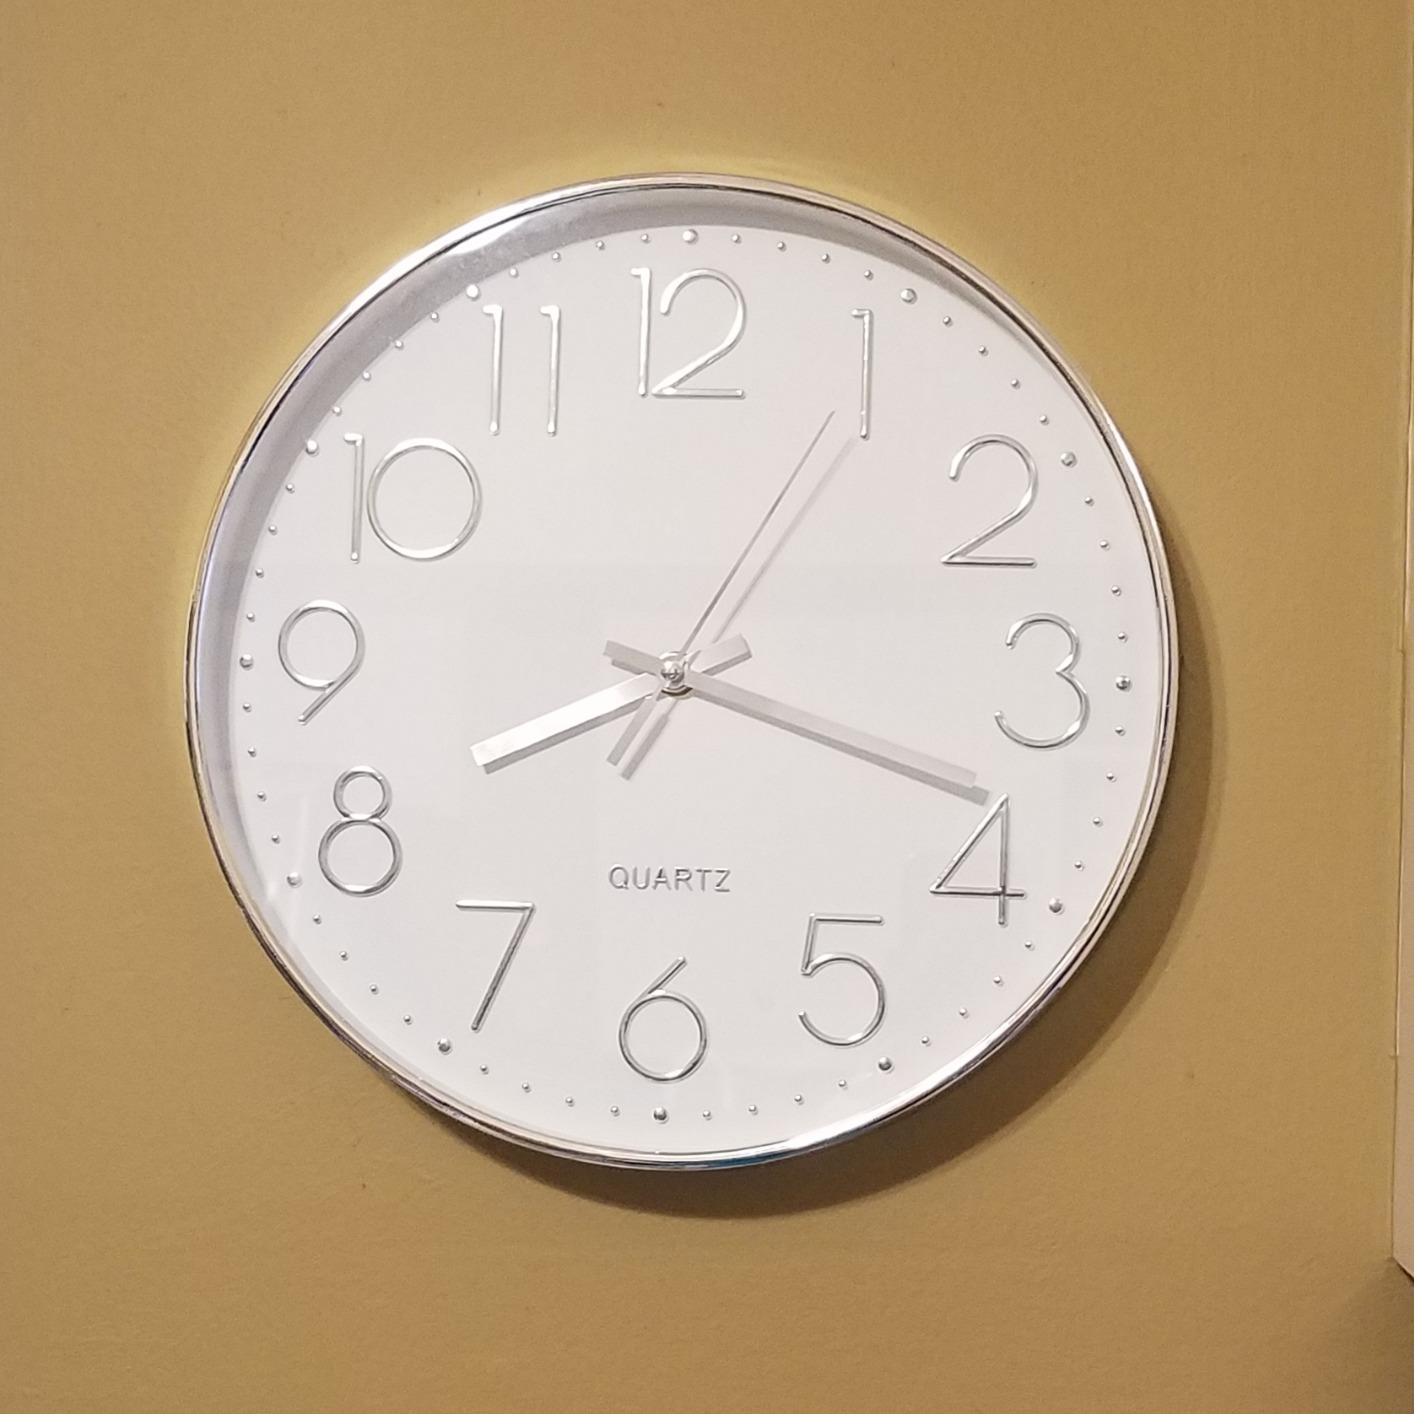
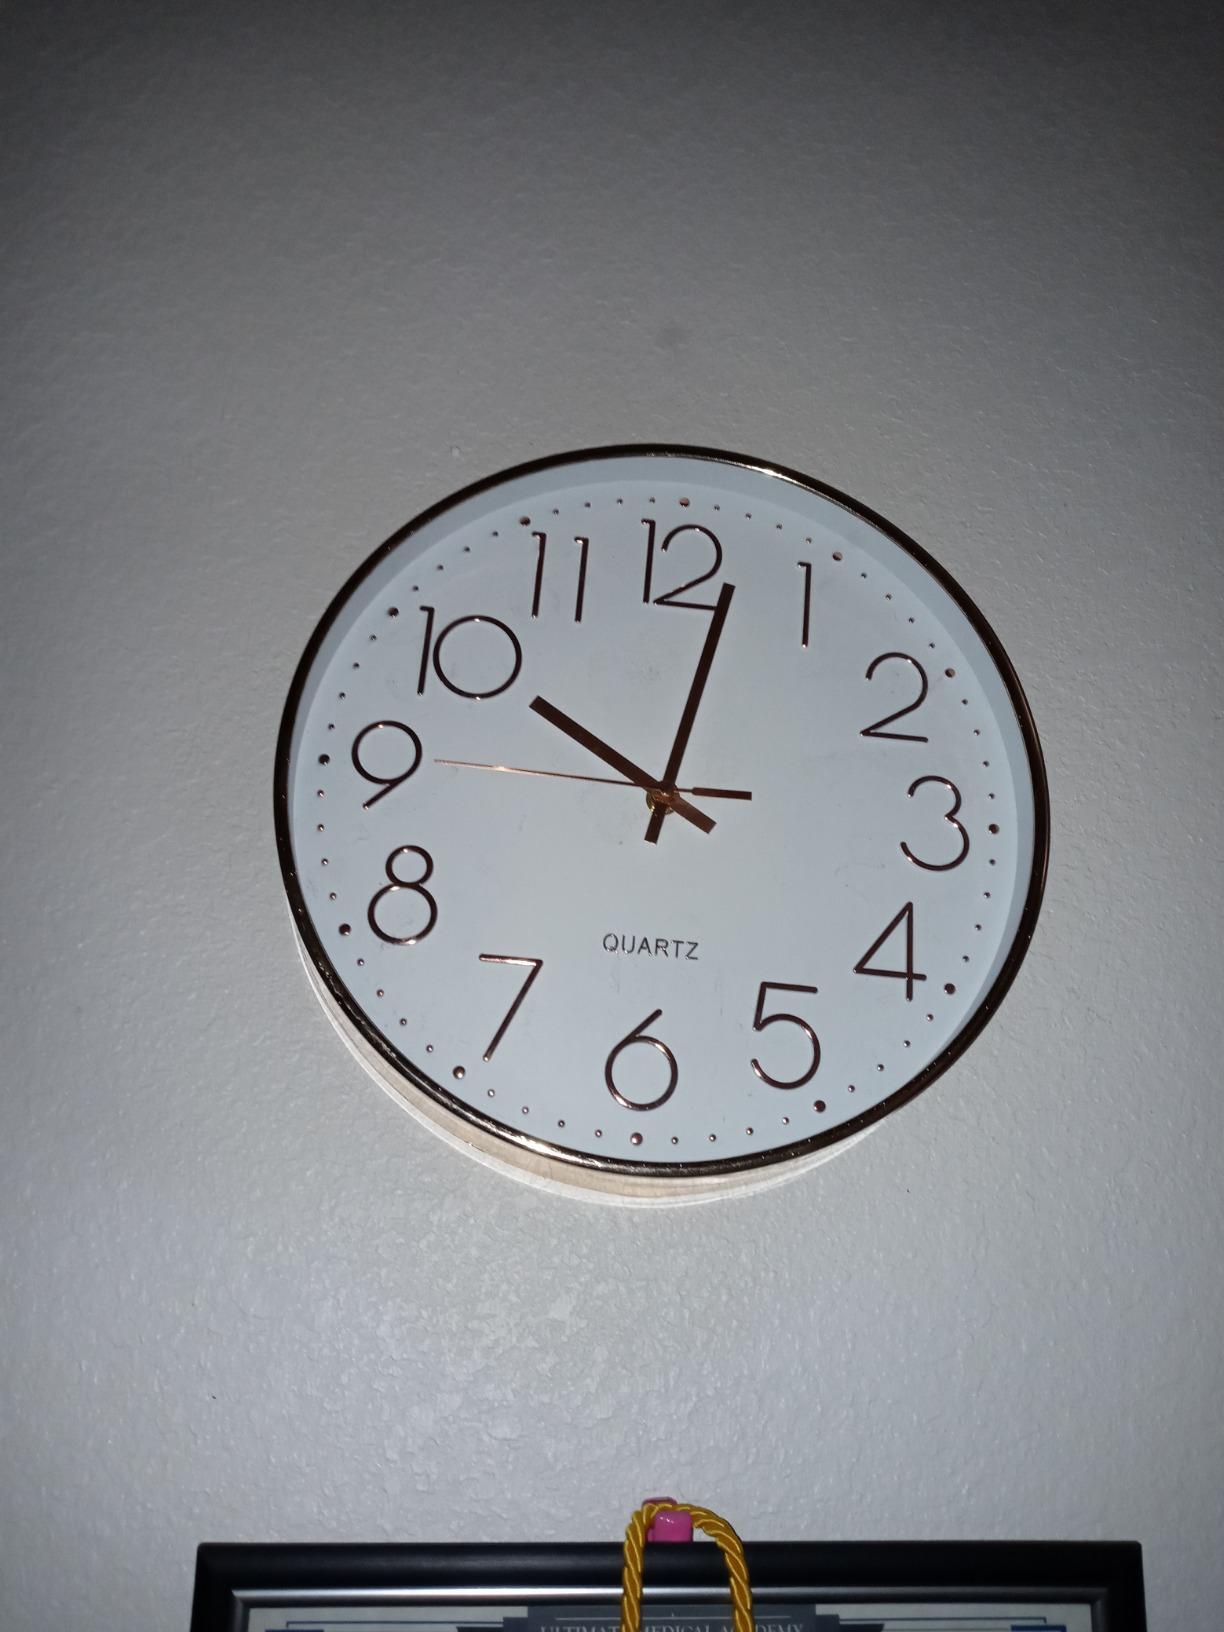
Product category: clock
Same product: no